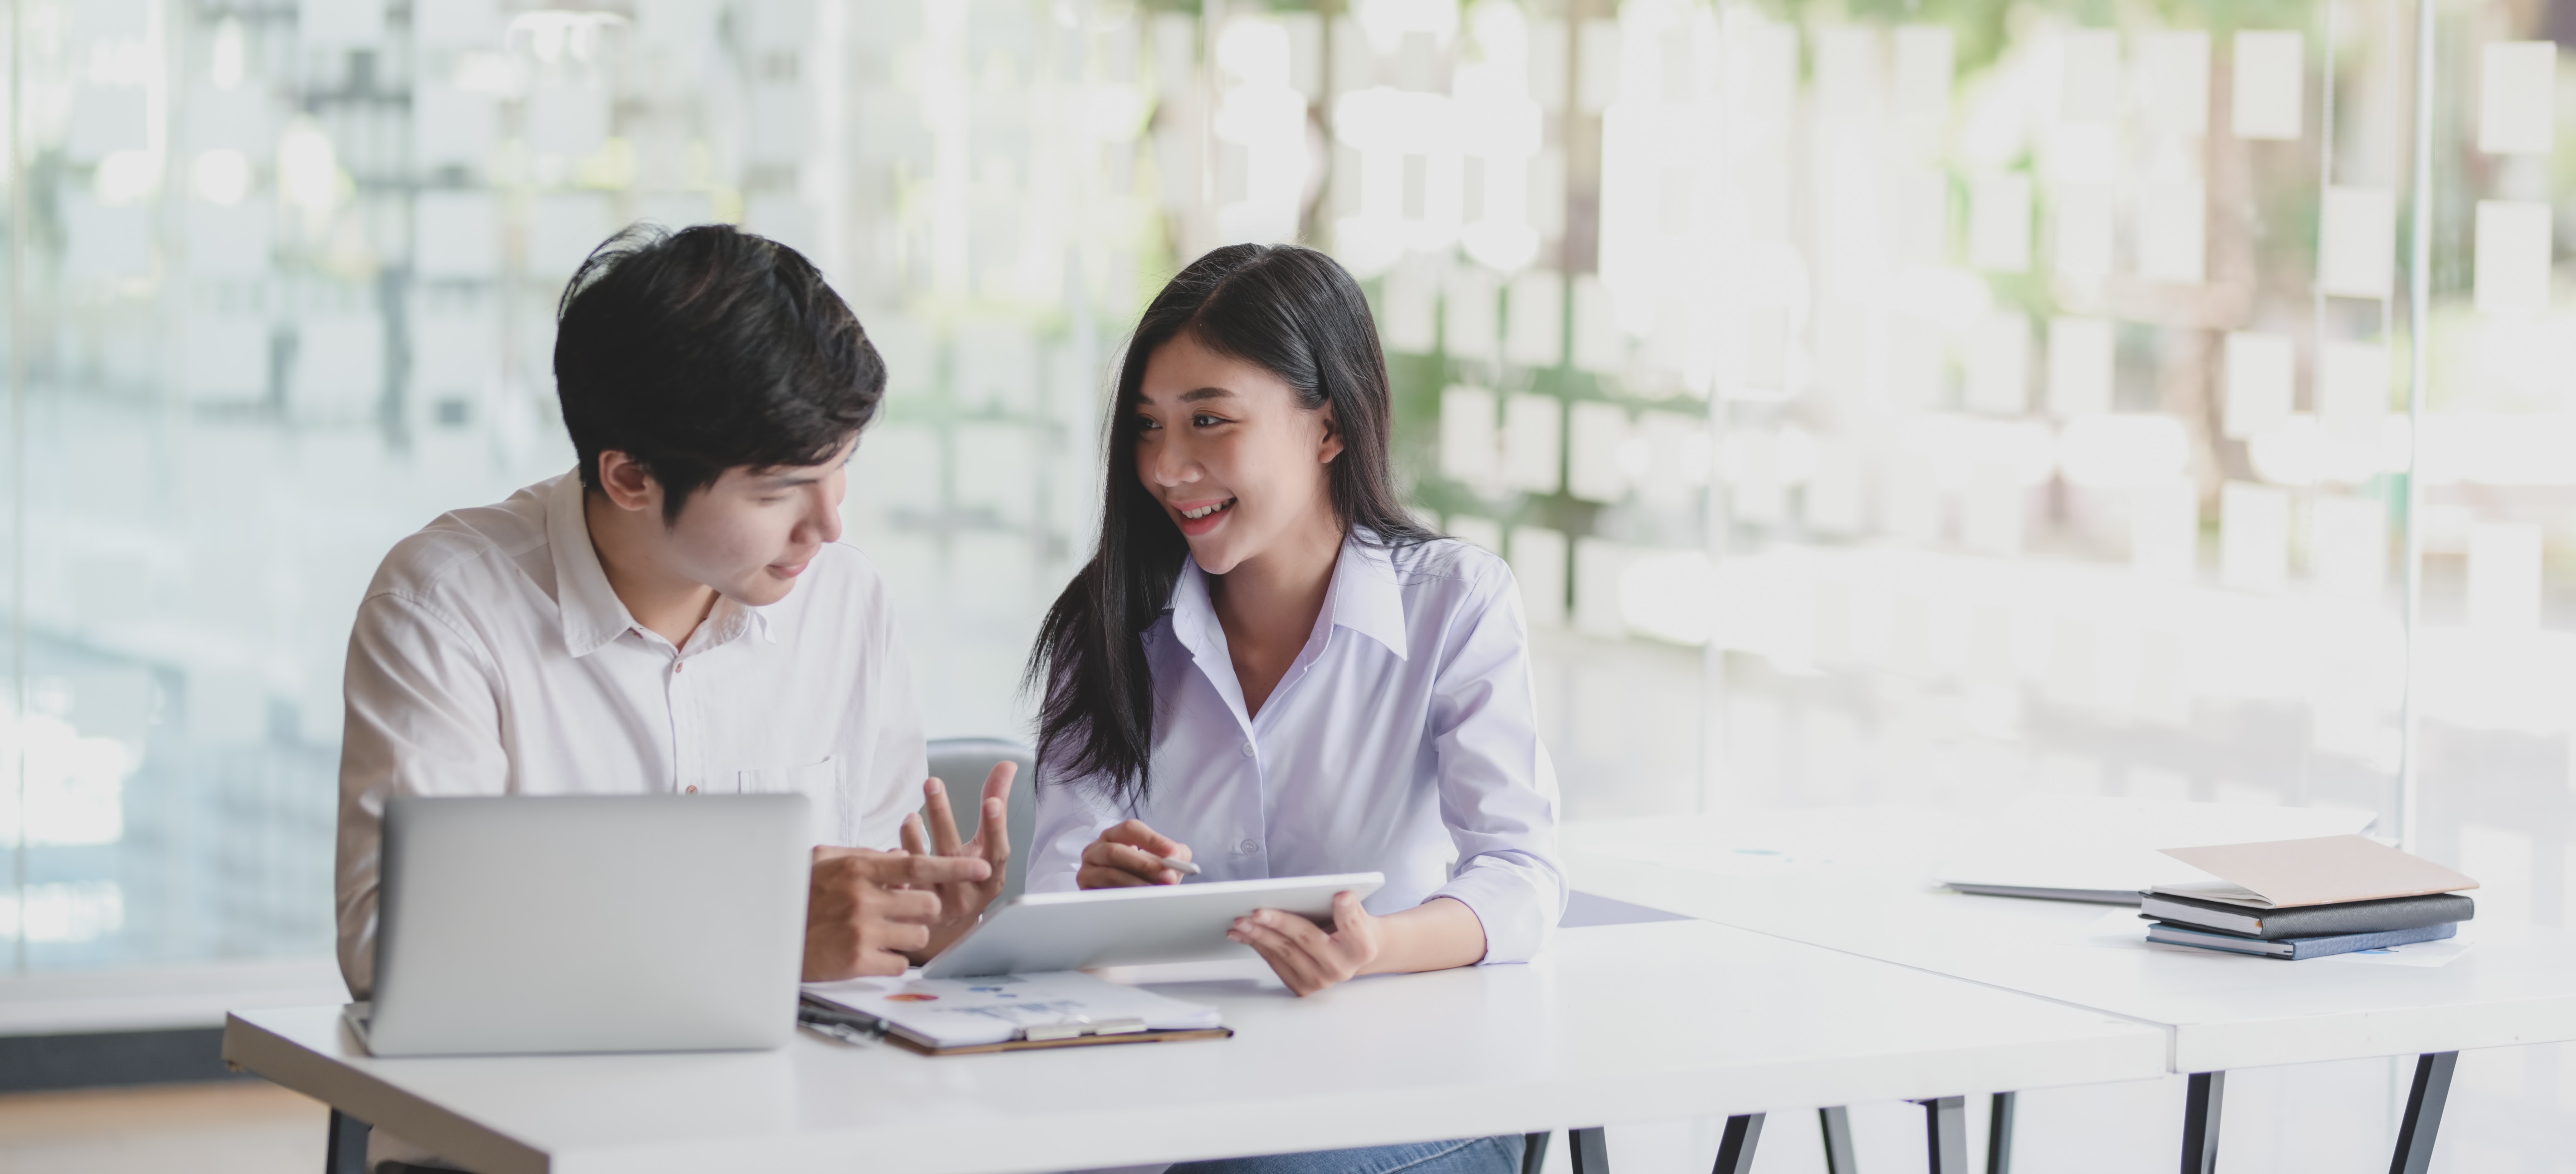
mac, job, learning, white collar worker, conversation, sitting, student, business, writing, office, employment